Highcliffe Castle

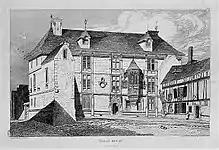
The Grand'Maison at les Andelys, Normandy, by John Sell Cotman

Early retirement from the diplomatic service meant Lord Stuart could start on the project to build a new family home, and by 1830 he had purchased much of the eastern end of the estate, which previously had been owned by his forebears. This allowed him to start construction of the modern Highcliffe Castle. William Donthorne, a founder member of the Royal Institute of British Architects designed Highcliffe Castle. The castle is built on an L-shaped plan, oriented on a south-east axis, so the oriel window is central on the south east elevation, providing a vista across the landscaped gardens to a panorama of The Needles and the Isle of Wight. Used in the building of the house was carved medieval stonework from the Norman Benedictine Abbey of St Peter at Jumieges and from the Grand' Maison of Radeval, at les Andelys. Both of these buildings had fallen into disrepair after the French Revolution. Also included in the castle, were a 16th-century oriel window and a stained glass window.